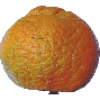
Label: Mandarine 1